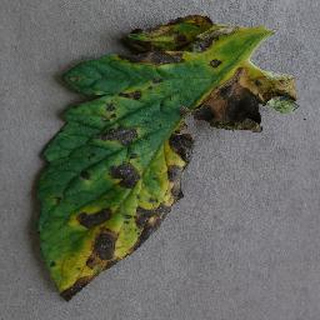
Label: tomato_early_blight